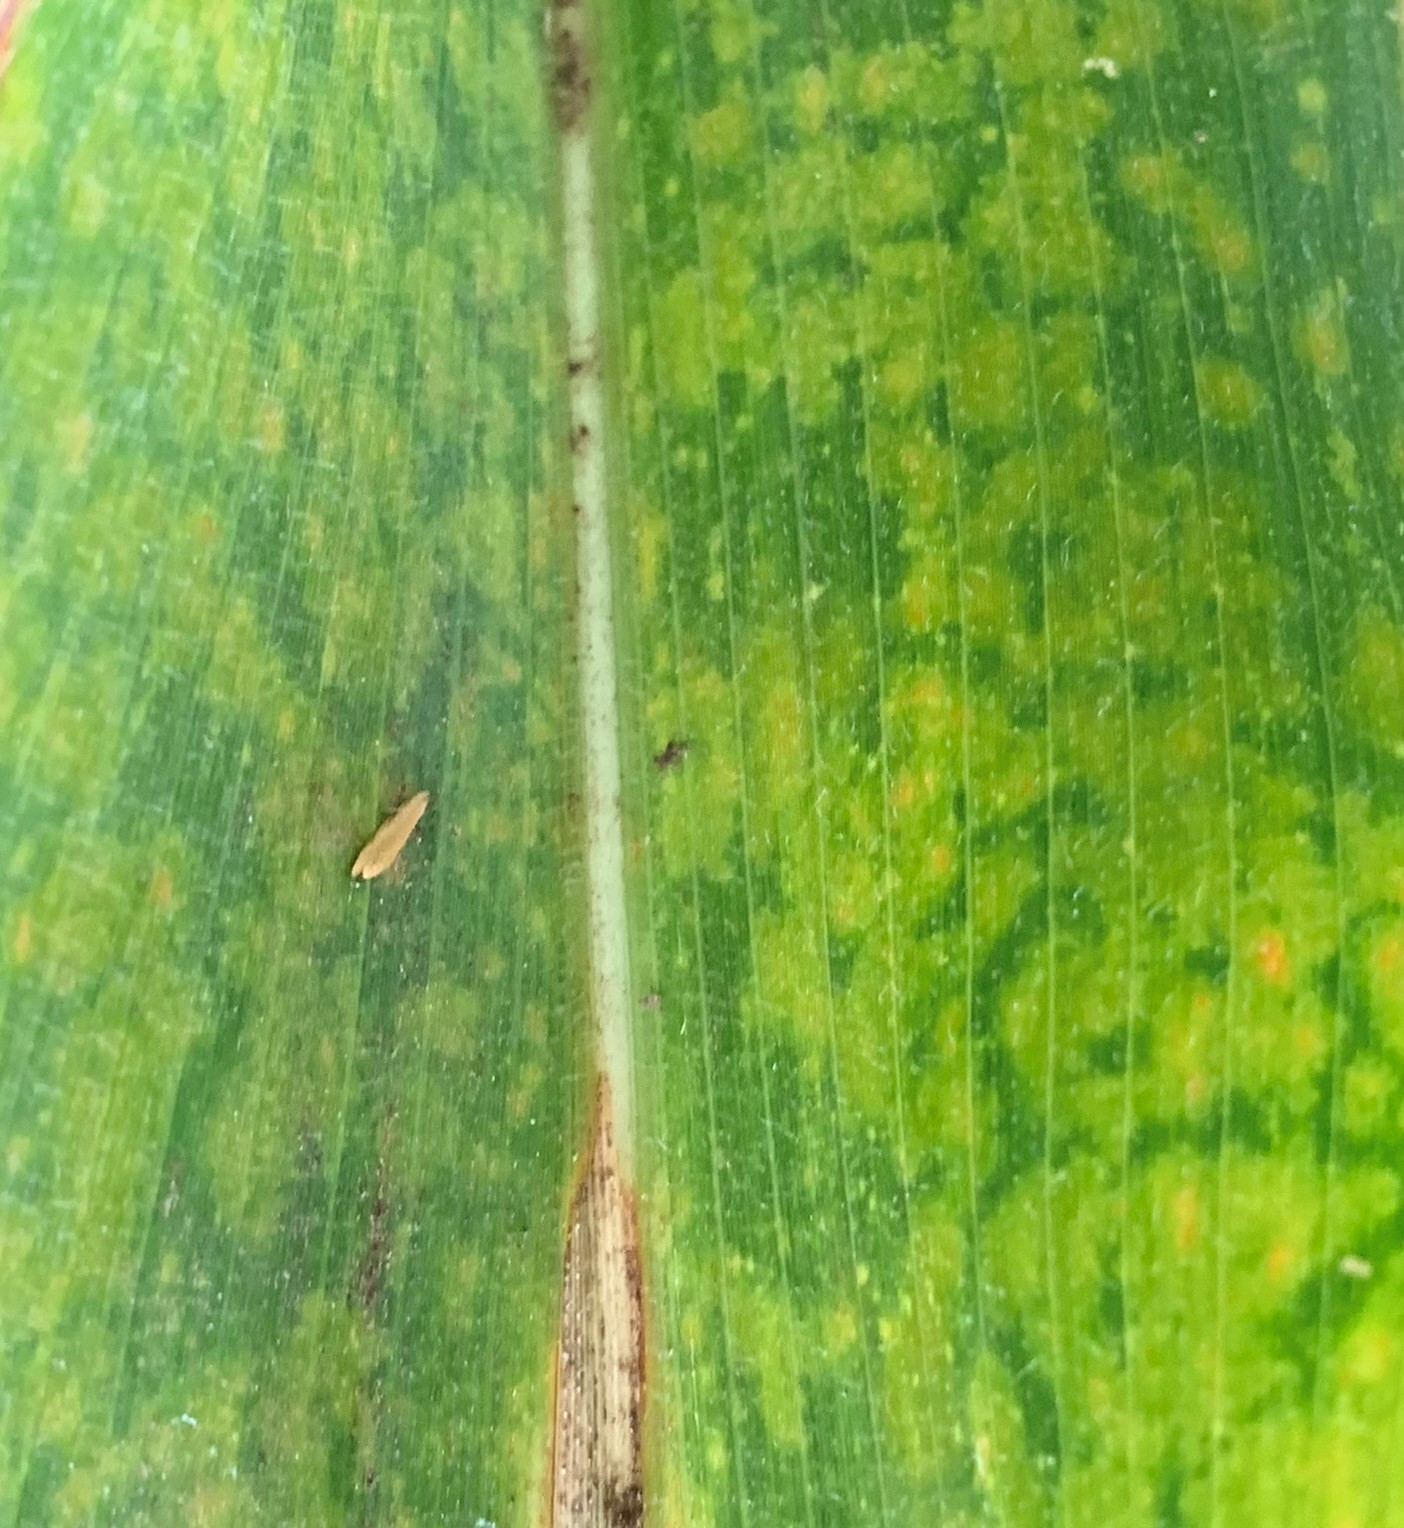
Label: MLN